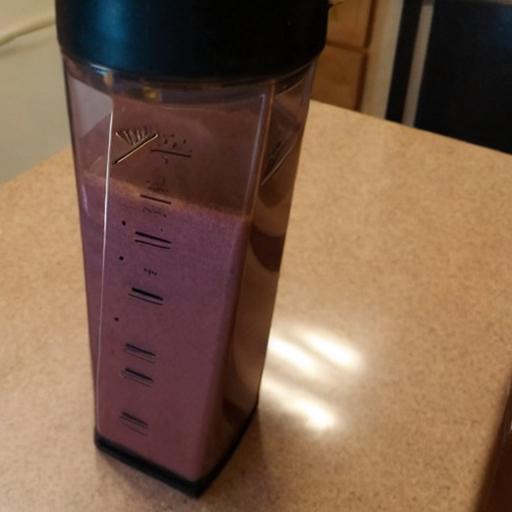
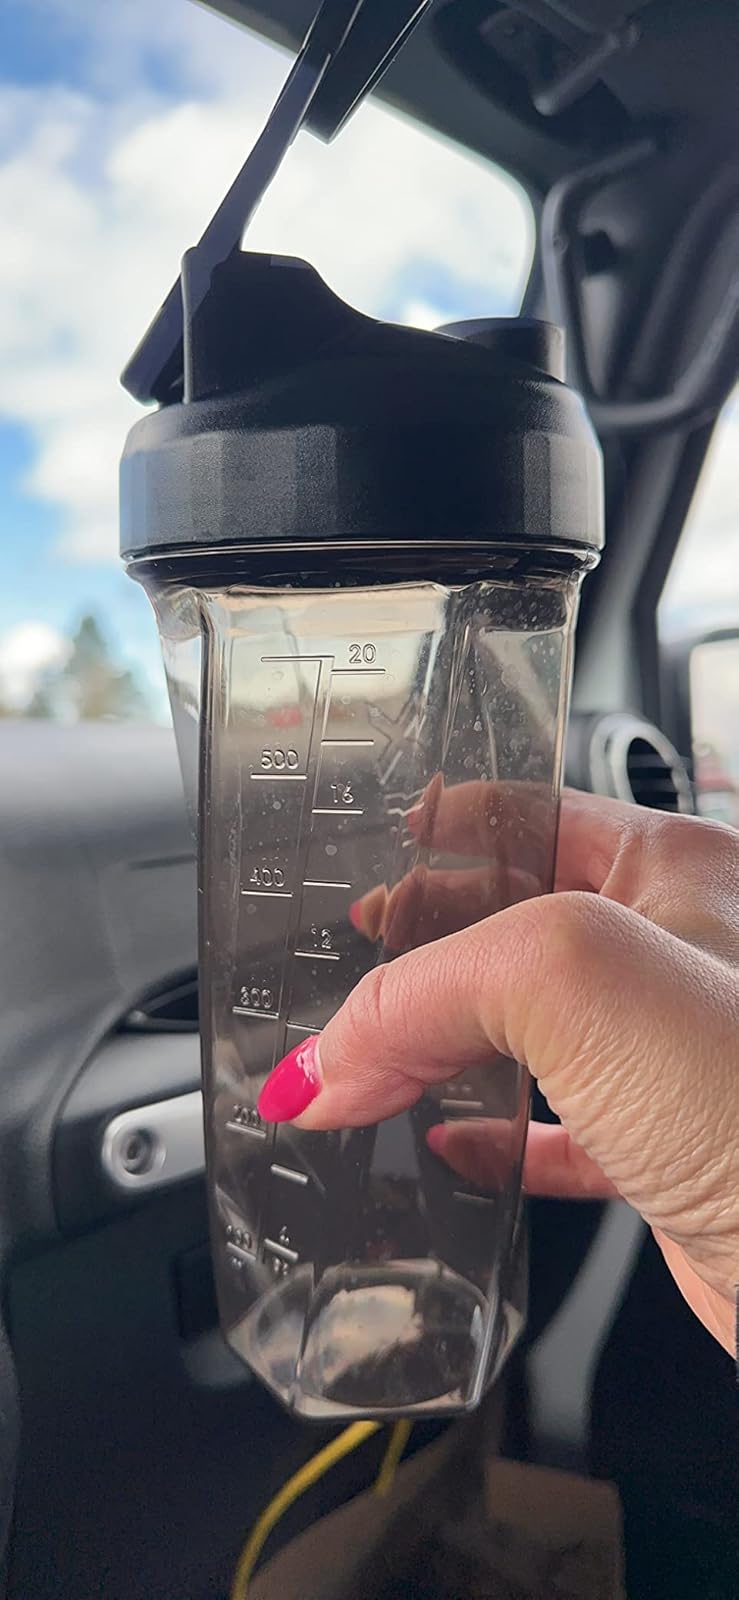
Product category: items_blender
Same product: no